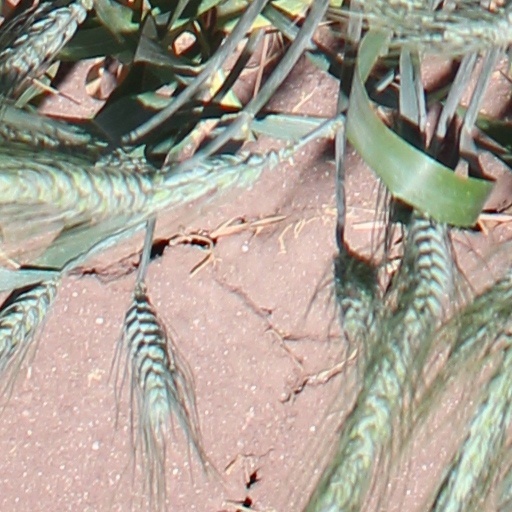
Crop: wheat